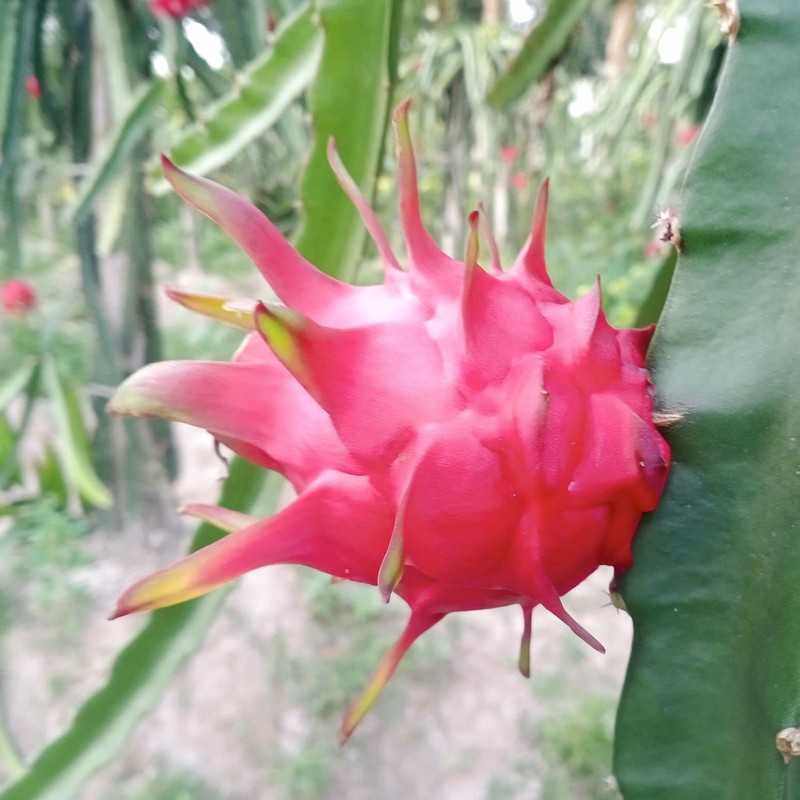
Label: Fresh Dragon Fruit